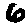
Label: 6